The Trap (Captain Scarlet and the Mysterons)

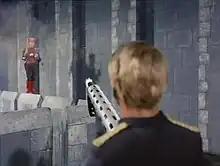
Goddard fires a mounted machine gun at Captain Scarlet. The explosions in this scene were created using Cordtex and petrol gel.

"The Trap" is the 13th episode of "Captain Scarlet and the Mysterons", a British Supermarionation television series created by Gerry and Sylvia Anderson and filmed by their production company Century 21 Productions. Written by Alan Pattillo and directed by Alan Perry, it was first broadcast on 10 November 1967 on ATV Midlands.